Fabian Gottlieb von Bellingshausen

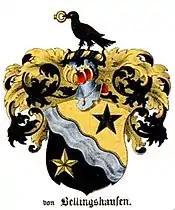
Coat of arms of the family

Bellingshausen was born into the Baltic German noble Bellingshausen family in the , Ösel County in the Governorate of Livonia of the Russian Empire; now Saare County, Estonia. His paternal family had Holsteinish origins; the surname Bellingshausen was first recorded in Lübeck. He enlisted as a cadet in the Imperial Russian Navy at the age of ten. After graduating from the Kronstadt naval academy at age eighteen, Bellingshausen rapidly rose to the rank of captain.